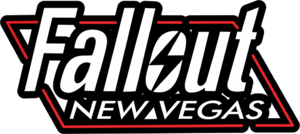
Fallout: New Vegas
Fallout: New Vegas er udviklet af Obsidian Entertainment og udgivet af Bethesda Softworks. New Vegas er ikke en direkte efterfølger, den bruger den samme motor og stil som Fallout 3. Det blev udviklet af et par af de medarbejdere, der arbejdede på tidligere Fallout spil på Black Isle Studios, sammen med et større antal nye medarbejdere. Det er hovedsageligt set i en post-apokalyptisk Nevada, selv om nogle områder i Californien og Arizona også er besøgt. Spillet blev udgivet den 19. oktober 2010 i Nordamerika, 22. oktober 2010 i Europa og 4. november 2010 i Asien.